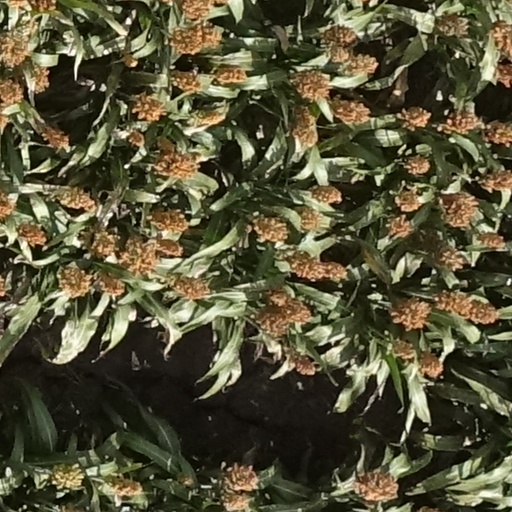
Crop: sorghum